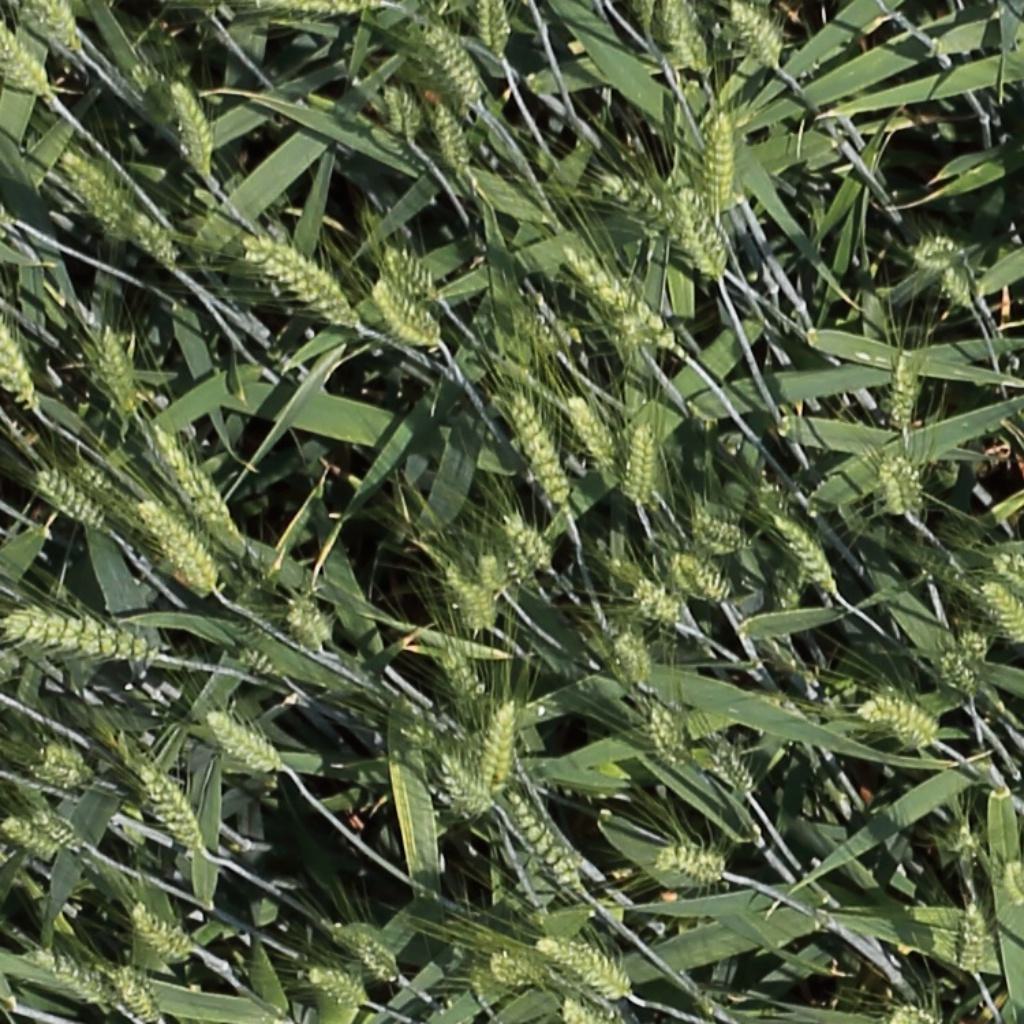
Country: Switzerland
Location: Usask
Wheat development stage: Filling